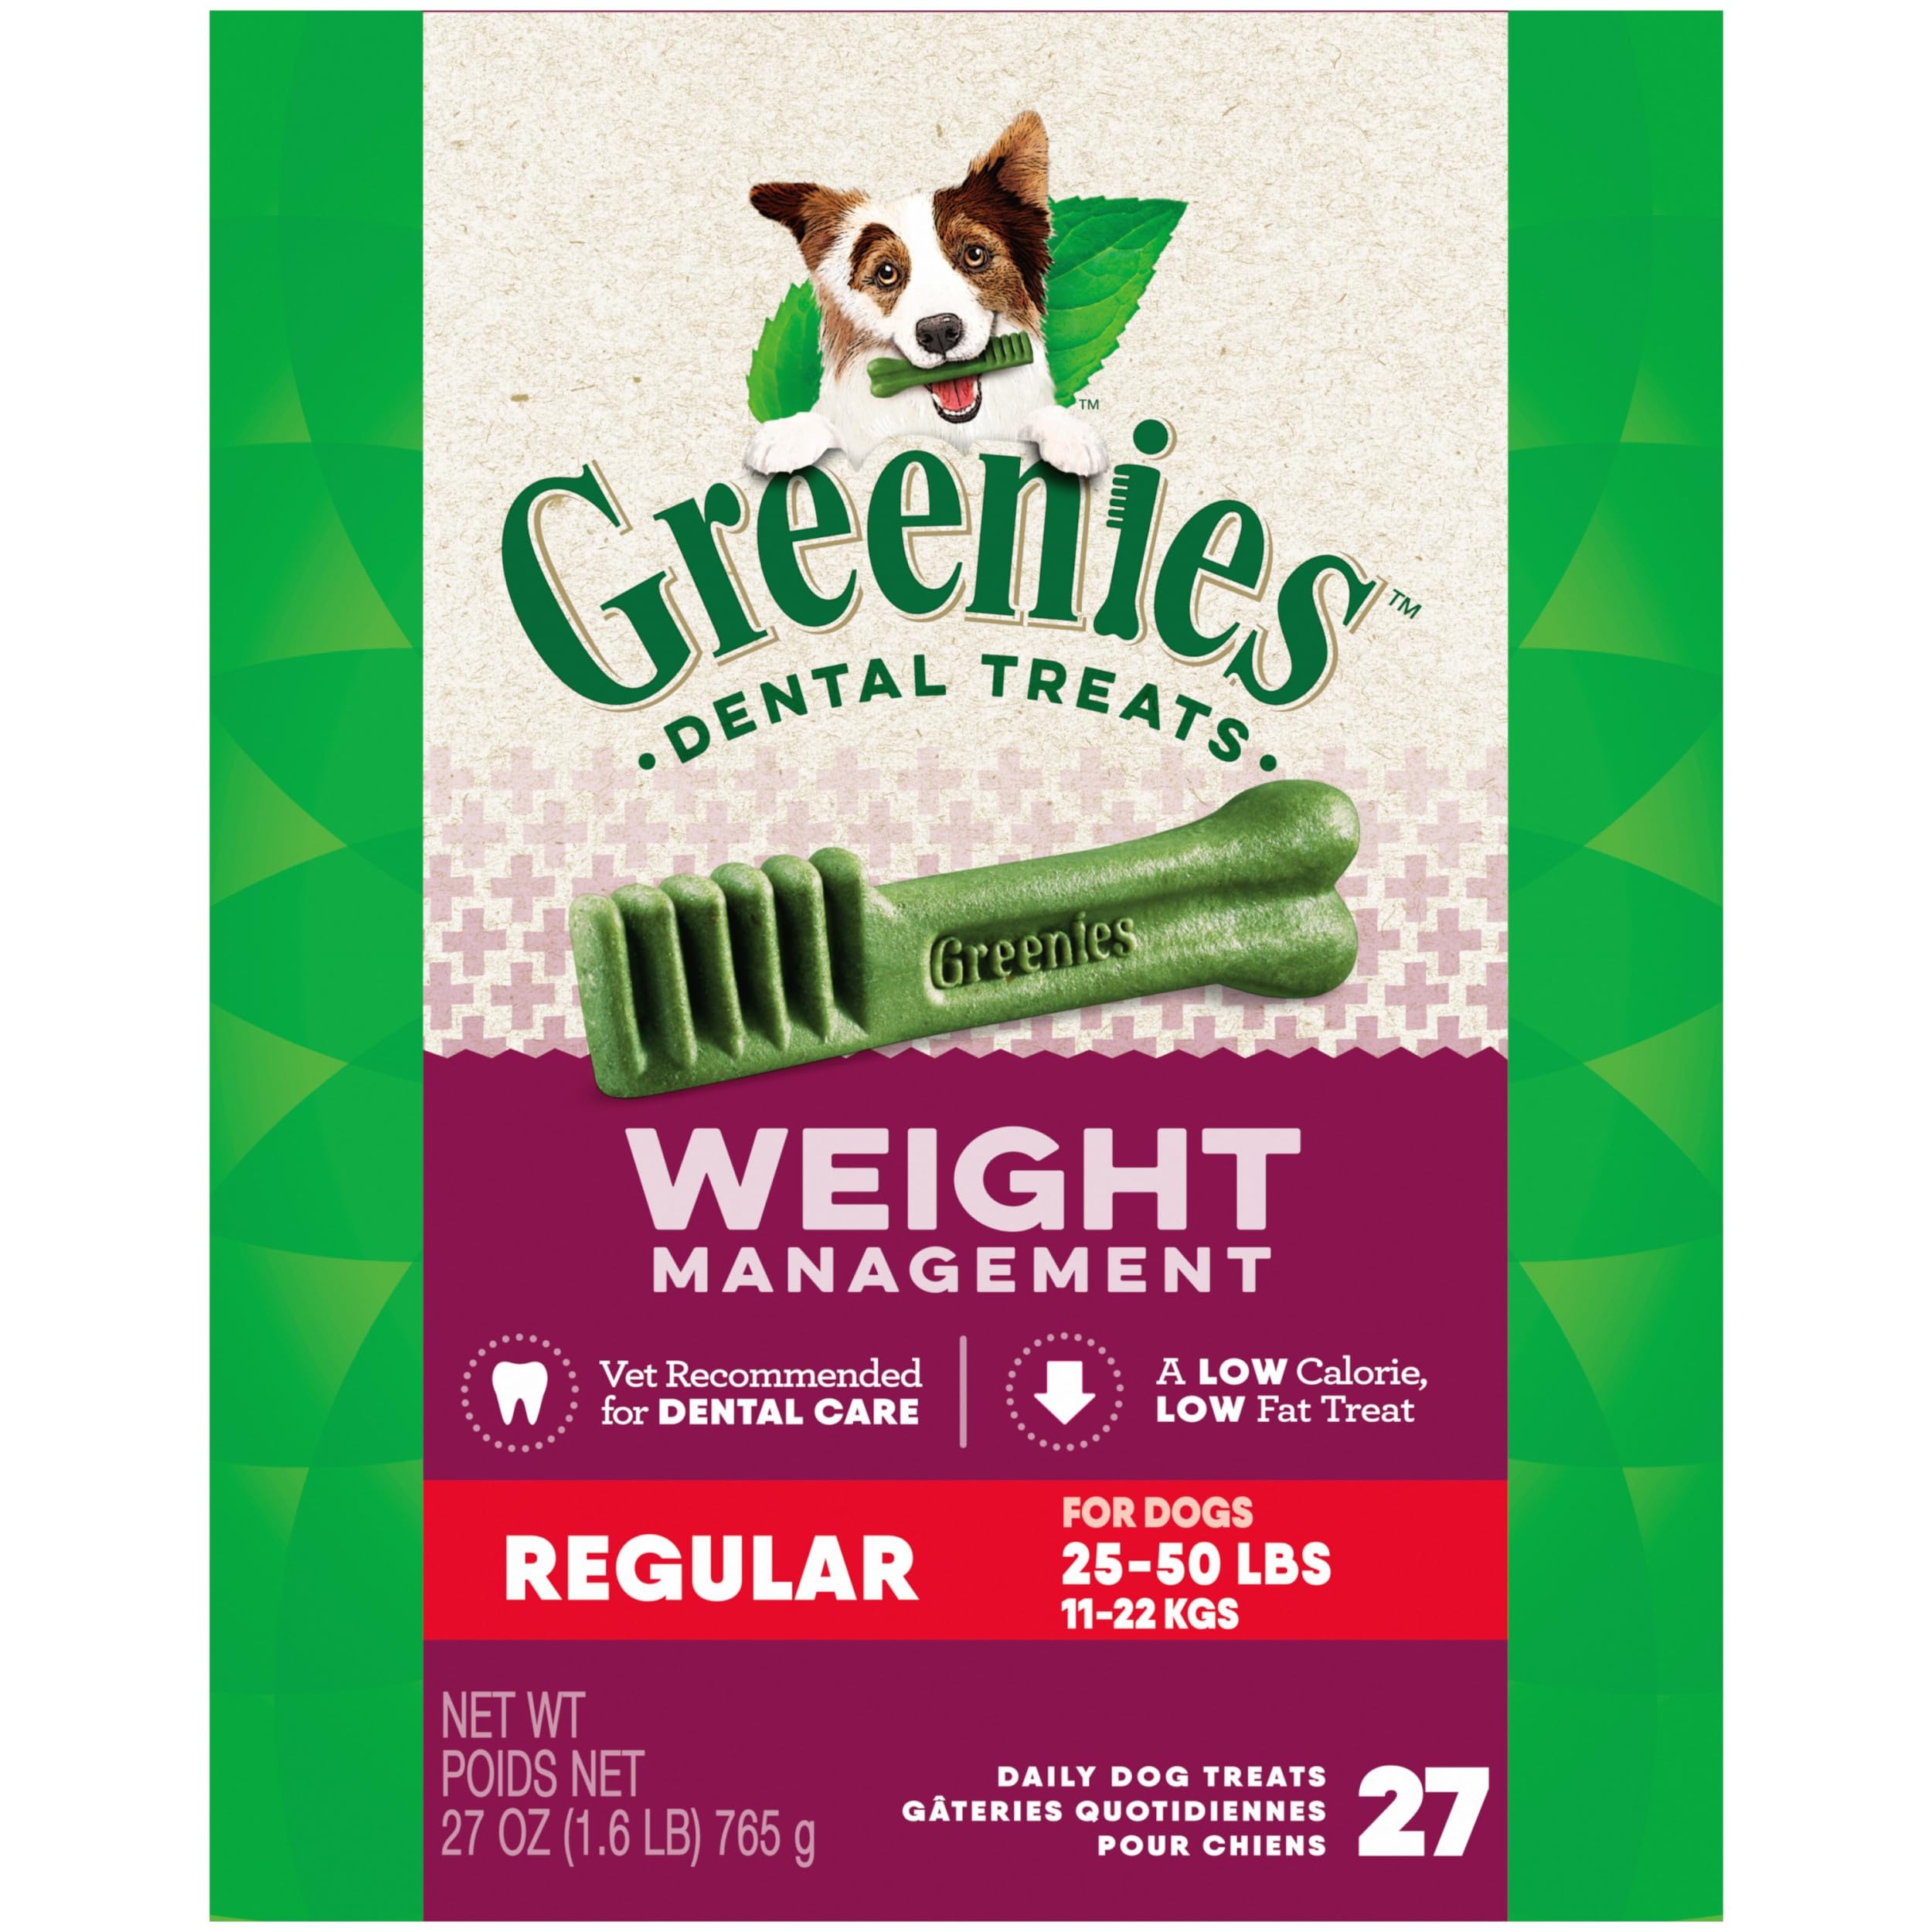
Item Name: GREENIES Weight Management Dental Chews Regular Dog Treats - Treat TUB-PAK Package 27 oz. 27 Treats
Bullet Point: Greenies weight management dental chews dog treats, regular, 27 count
Value: 27.0
Unit: Count

Price: 32.98